Pale-throated sloth

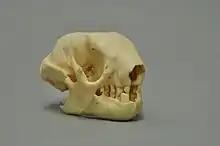
Skull

Pale-throated sloths have a rounded head with a blunt nose and small external ears. The limbs are long and weak, with the arms being nearly twice the length of the hindlimbs. The hands and feet each have three digits, armed with long, arched claws, with the middle claw being the largest and most powerful. Males are in head-body length, with a short, , tail, and weigh from . However, the females are noticeably larger, being from in length, and weighing .